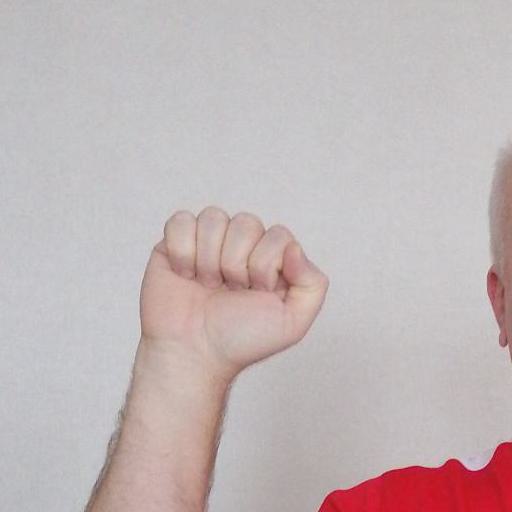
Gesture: fist